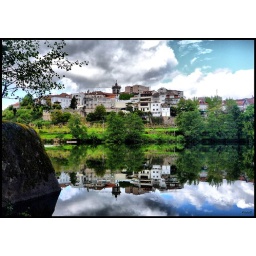
A mirror in the river